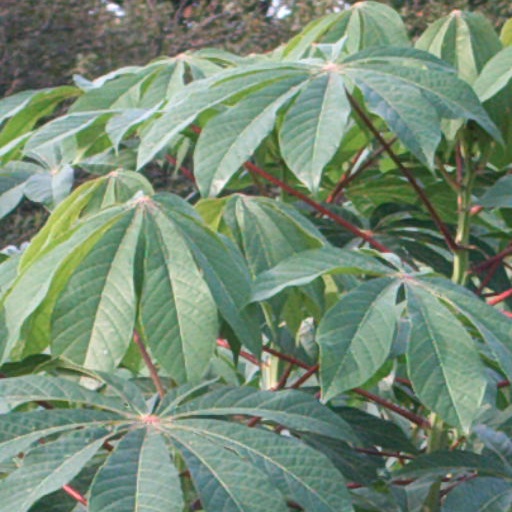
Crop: cassava